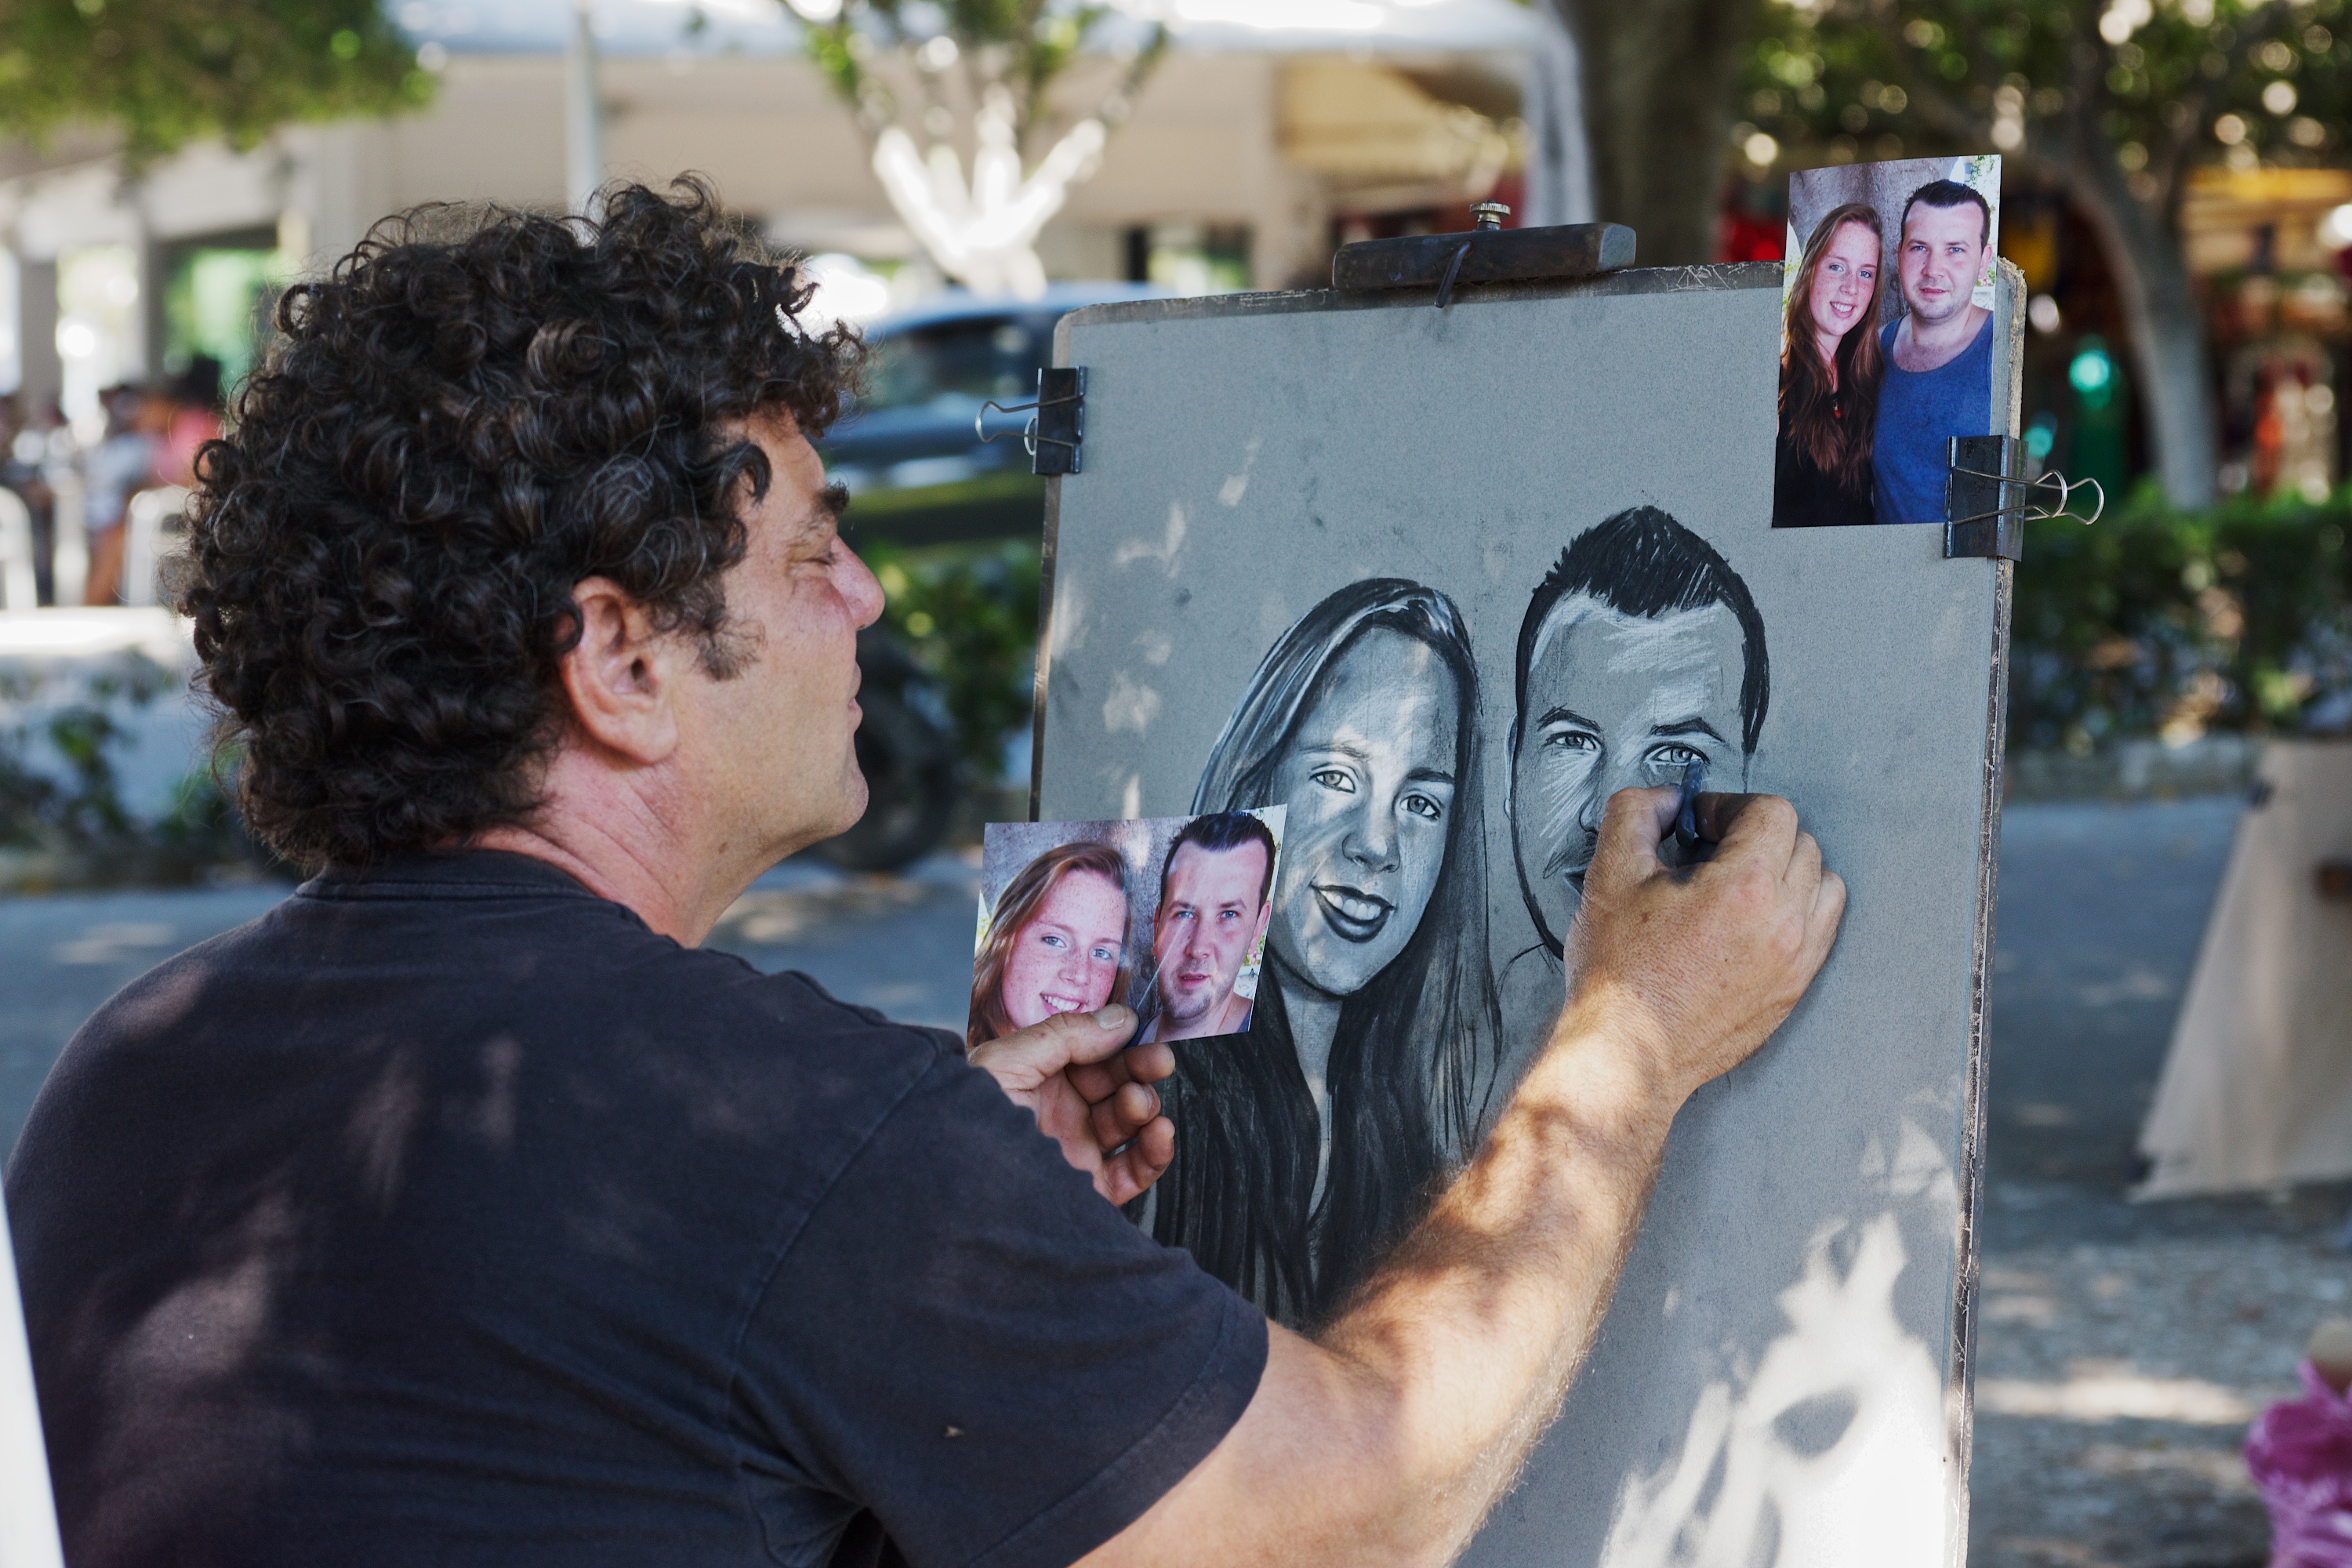
man, people, street, vacation, portrait, holiday, artist, trip, pictures, excursion, candid, festival, 2013, painter, fun, greece, streetartist, sony, a77, oldtown, rhodes, daytrip, rhodesoldtown